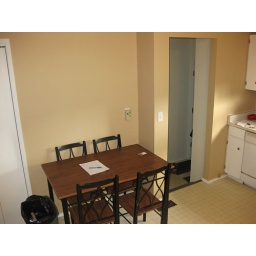
4 bedroom 2 bath Mission Hill Home in Vernon BC